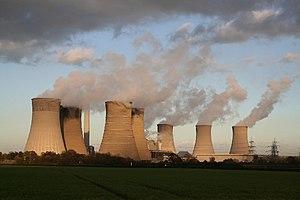
Le secteur de l'énergie au Royaume-Uni est historiquement marqué par ses mines de charbon, puis par son exploitation du pétrole et du gaz naturel off-shore en mer du Nord. Mais ces ressources sont en voie d'épuisement : en 2018, sa production ne couvre sa consommation qu'à hauteur de 21 % pour le charbon, 66 % pour le pétrole et 51 % pour le gaz naturel, si bien que le pays est devenu l'un des plus gros importateurs de gaz naturel.